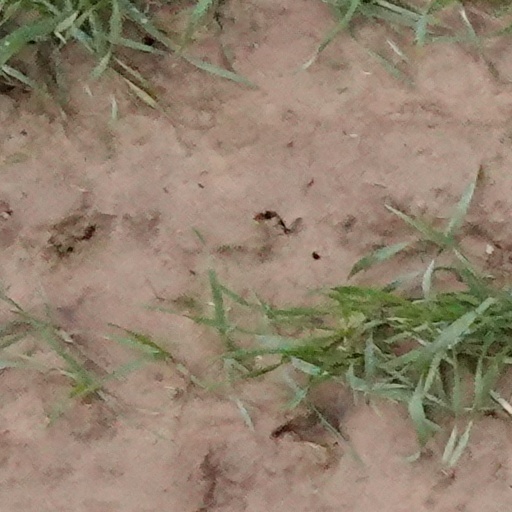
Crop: wheat